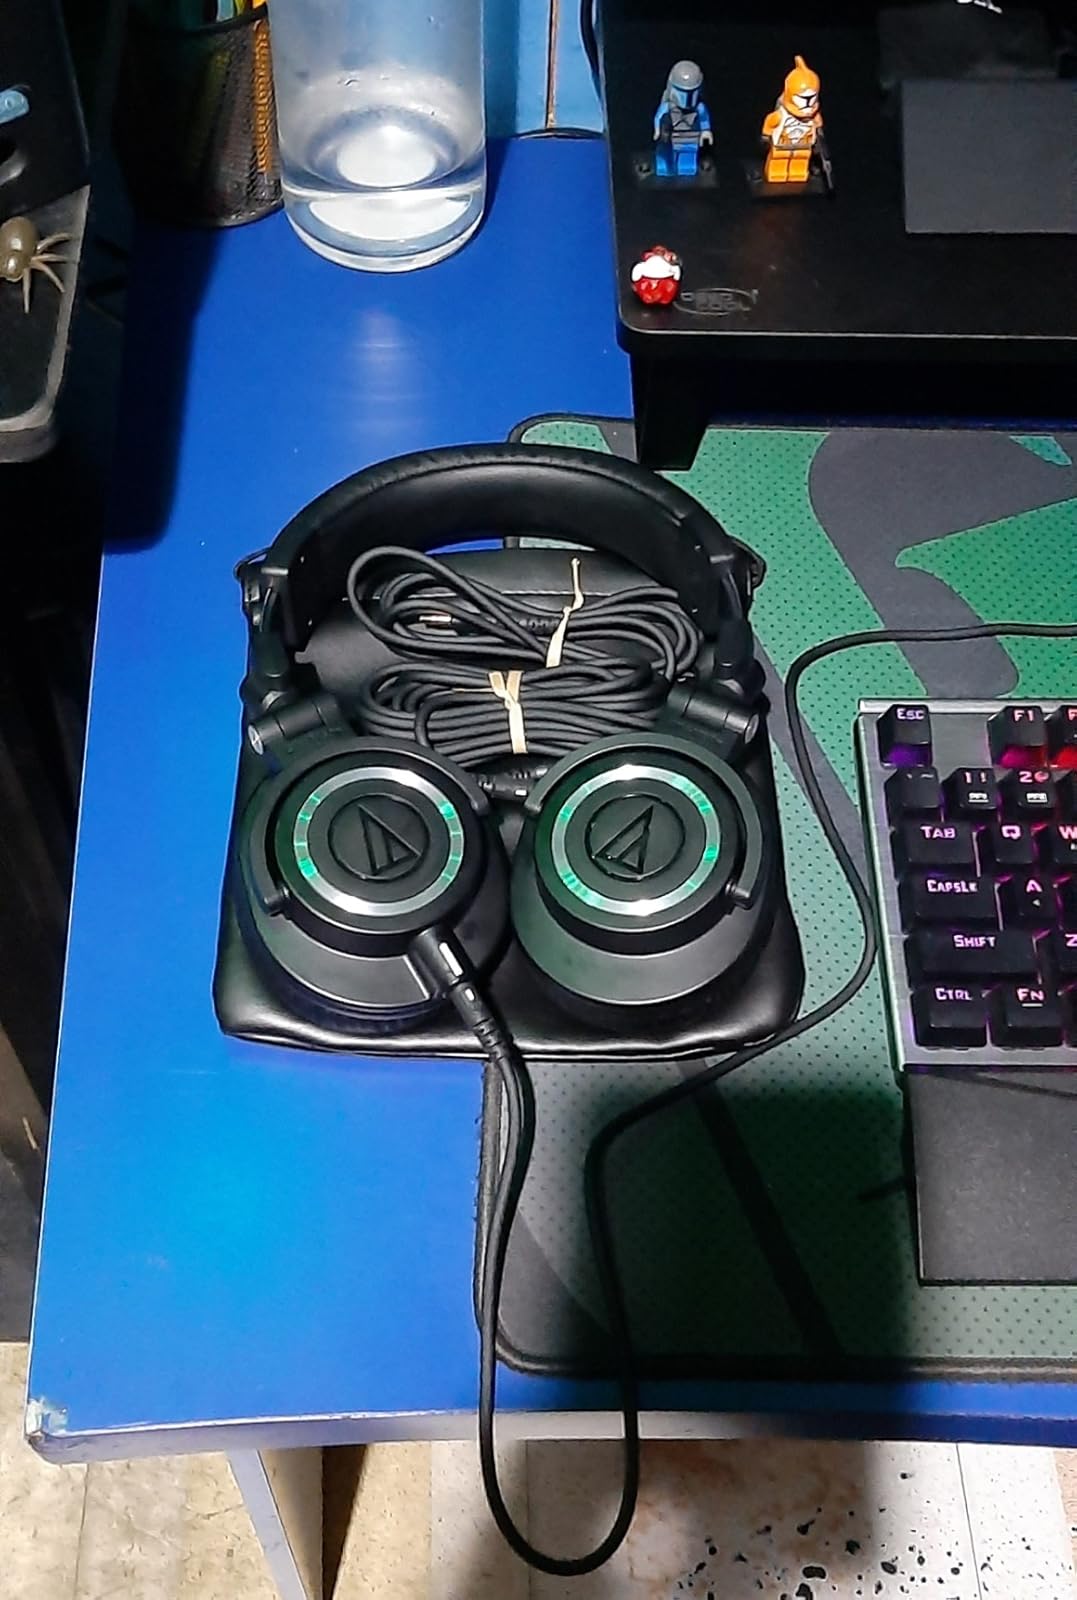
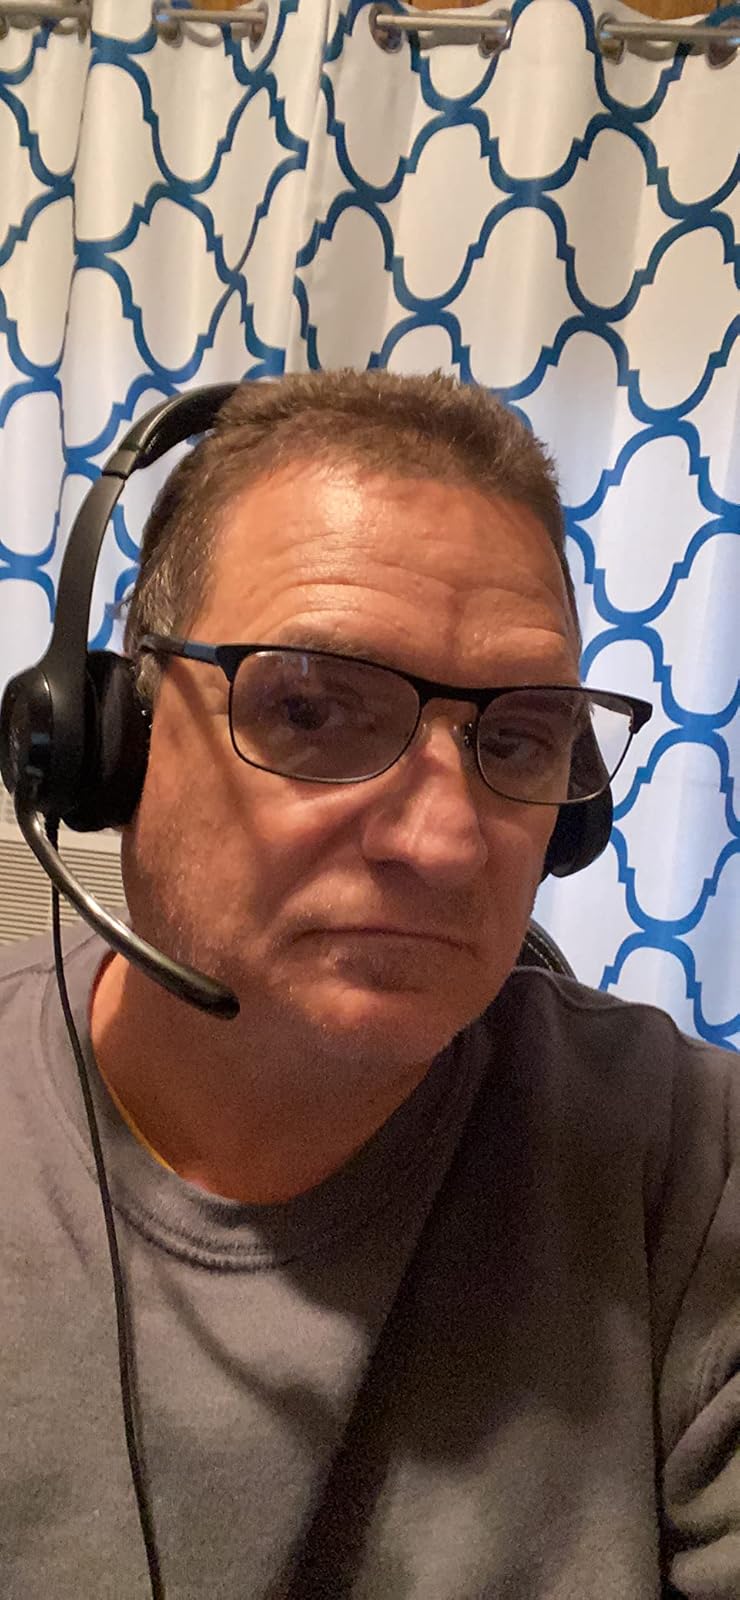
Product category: headphones
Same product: no